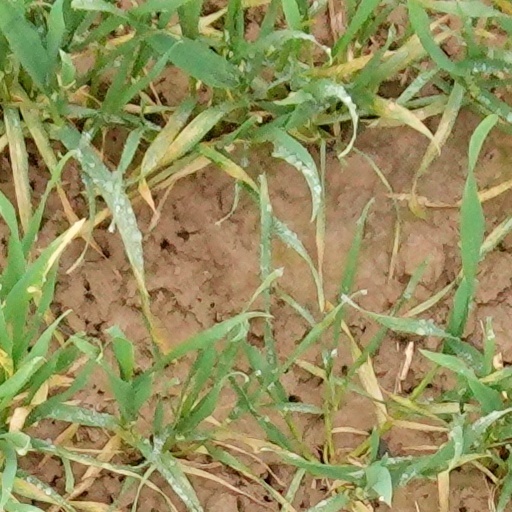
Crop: wheat